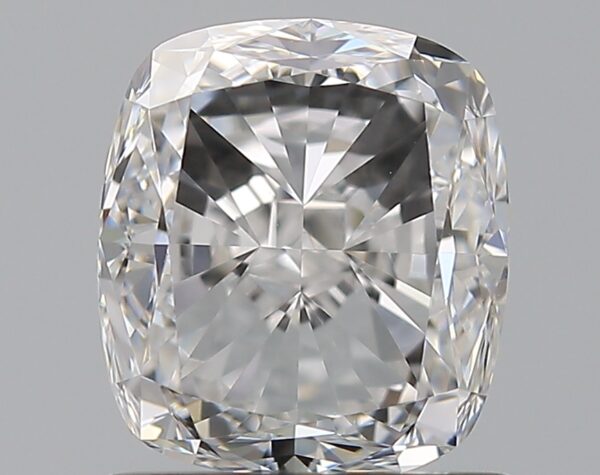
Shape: cushion
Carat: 1.5
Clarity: VVS2
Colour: D
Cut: GD
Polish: EX
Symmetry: VG
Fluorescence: N
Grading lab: GIA
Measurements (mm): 6.52 x 5.81 x 4.28